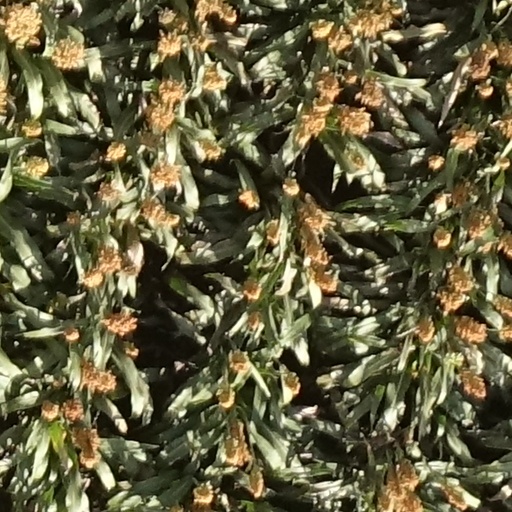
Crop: sorghum